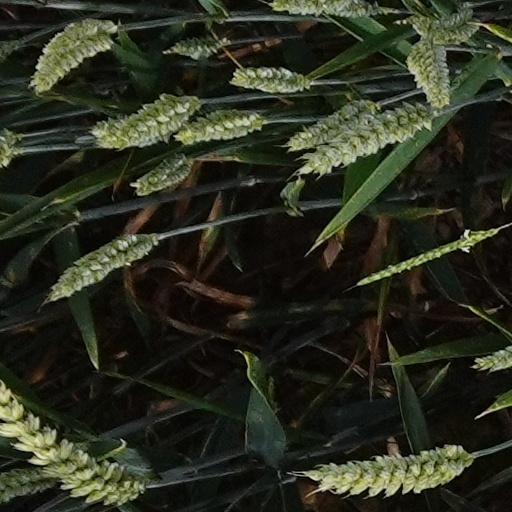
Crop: wheat